Beck's Bolero

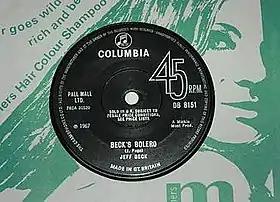
Later Columbia single pressing with "J. Page" composer credit

The record release of "Beck's Bolero" was delayed for ten months, when Jeff Beck began his solo career after leaving the Yardbirds. It appeared as the B-side of his first single, "Hi Ho Silver Lining", which was released on 10 March 1967 in the UK (Columbia DB 8151) and 3 April 1967 in the US (Epic 5–10157). The initial UK pressing of the single listed the title as "Bolero" with Jeff Beck as the composer, while later pressings showed "Beck's Bolero" and "J. Page". The single reached number fourteen in the UK Singles Chart, and number 123 in the US "Billboard"'s Bubbling Under Hot 100 Singles chart. "Hi Ho Silver Lining" was ignored by American underground FM radio, but "Beck's Bolero" became a staple of the new radio format.